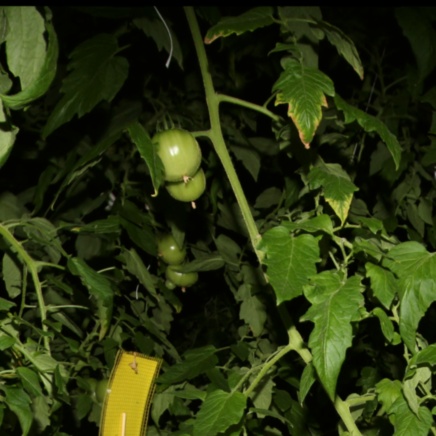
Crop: tomato